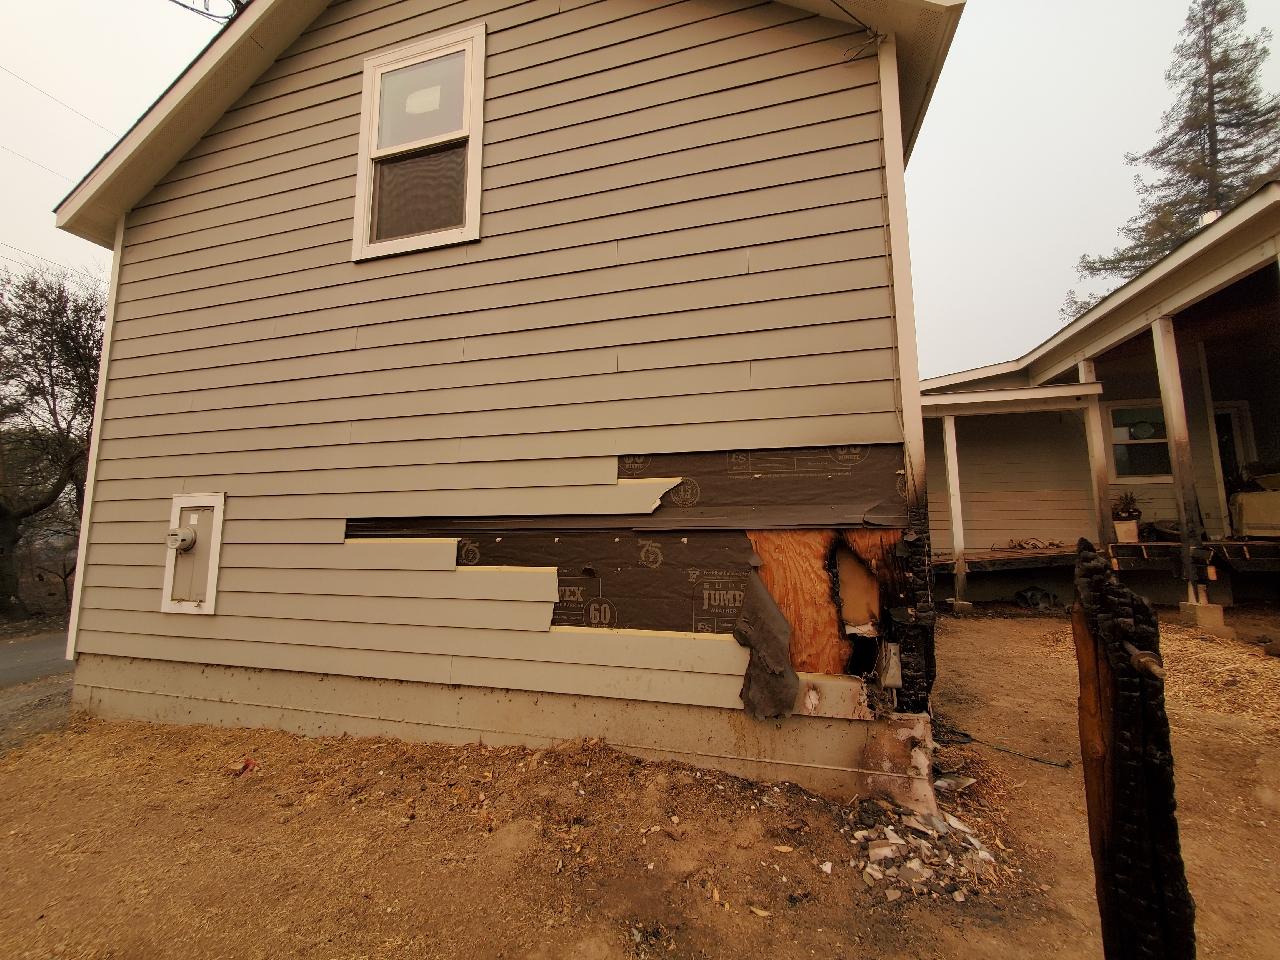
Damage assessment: minor